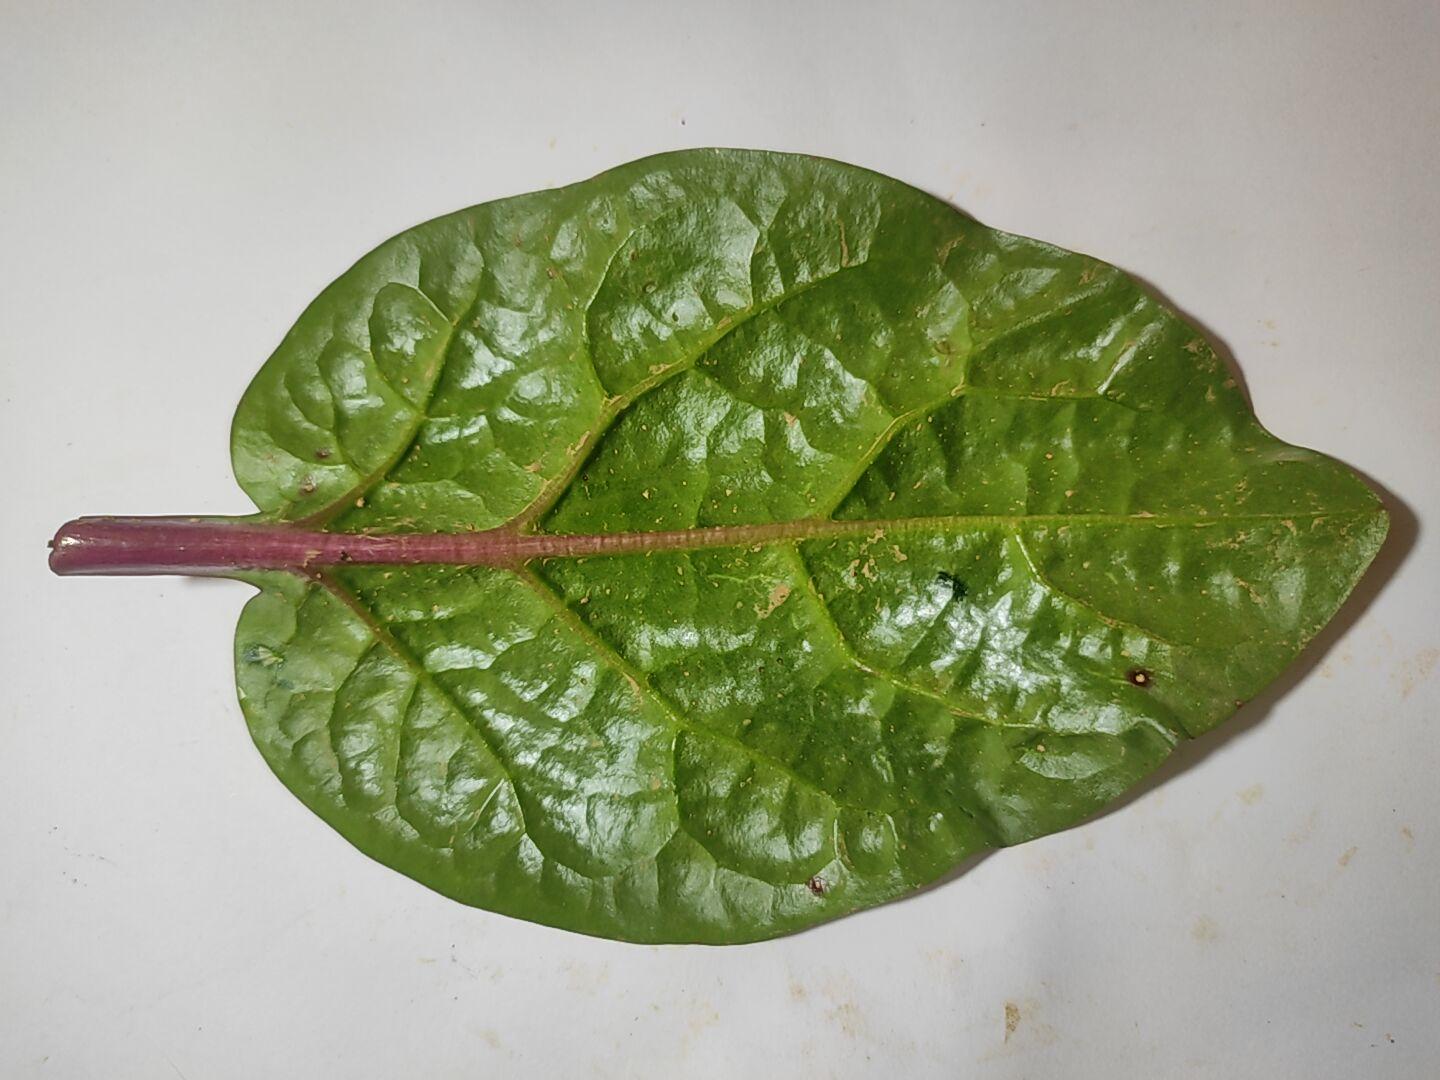
Label: healthy